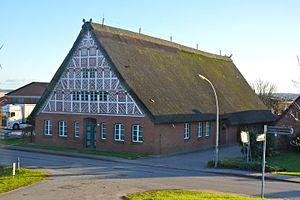
Hambourg (Francop), Allemagne: Ferm en colombages du 17e siècle, monument classé